Wollongong Harbour Precinct

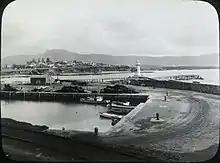
Wollongong Harbour with Belmore Basin in the foreground.

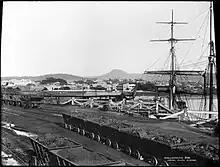
Wollongong Harbour - The coal staiths can be seen, on the left, between the coal wagons and ship.

The 1835 Mitchell plan proposed the construction of a harbour for the protection of the small boats that provisioned the garrison. Mitchell proposed convict labour be used to lessen construction costs. Mitchell's plan also included a breakwater that extended in a straight line from Wollongong Headland. There is no evidence that this breakwater was started.